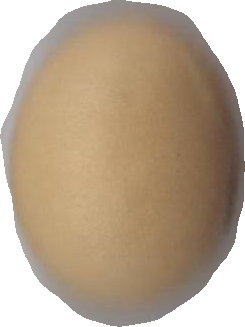
Variety: Dega